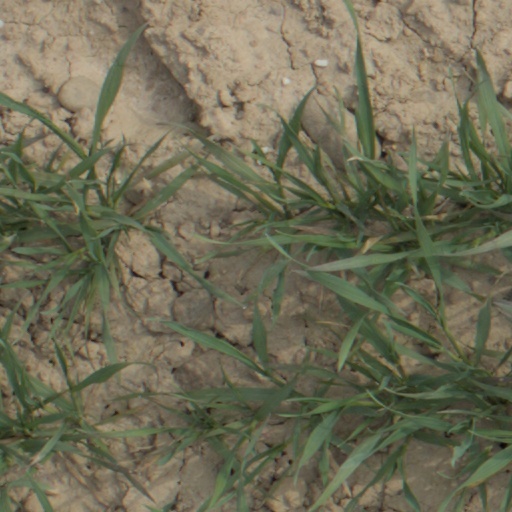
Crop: wheat